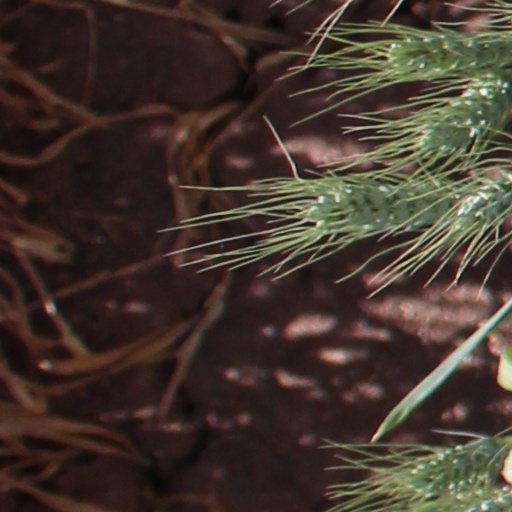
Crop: wheat